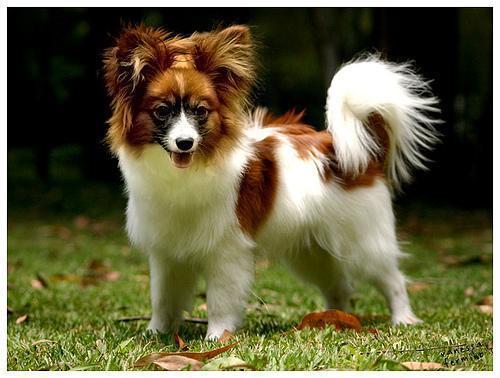
papillon